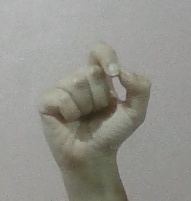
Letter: fa